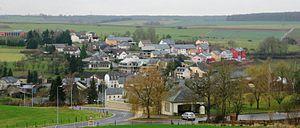
Ermsdorf vu du dessus
Ermsdorf est une section de la commune luxembourgeoise de la Vallée de l'Ernz située dans le canton de Diekirch.